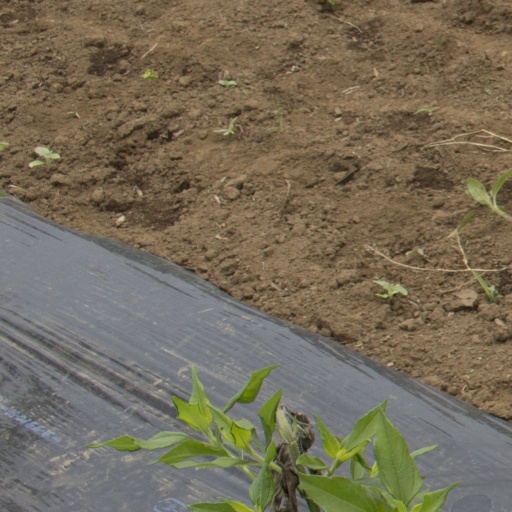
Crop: Jerusalem artichoke